Josef Wurmheller

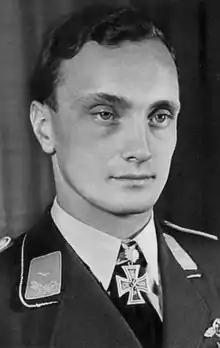
Josef Wurmheller

Josef "Sepp" Wurmheller (4 May 1917 – 22 June 1944) was a German Luftwaffe pilot during World War II, a fighter ace credited with 102 enemy aircraft shot down in over 300 combat missions. He claimed the majority of his aerial victories over the Western Front, and nine over the Eastern Front. Of his 93 victories over the Western Allies, 21 were four-engined bombers and 60 were against Supermarine Spitfire fighters.